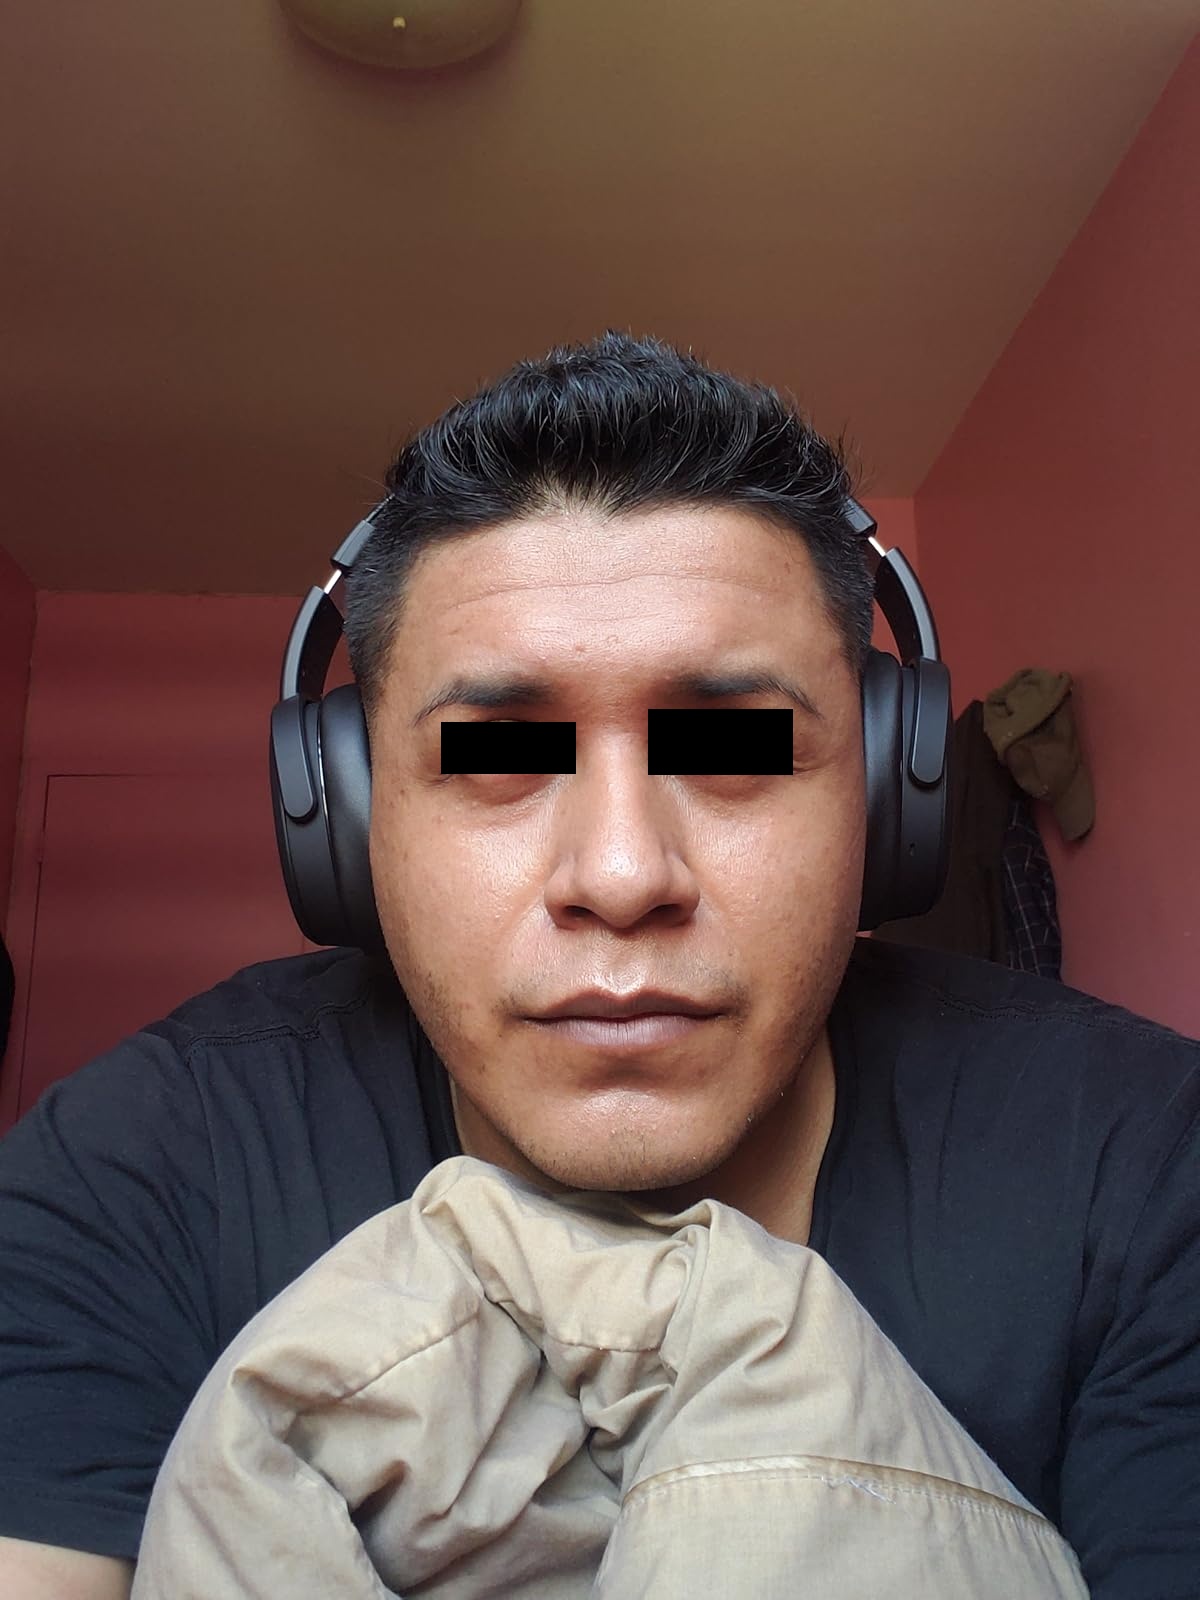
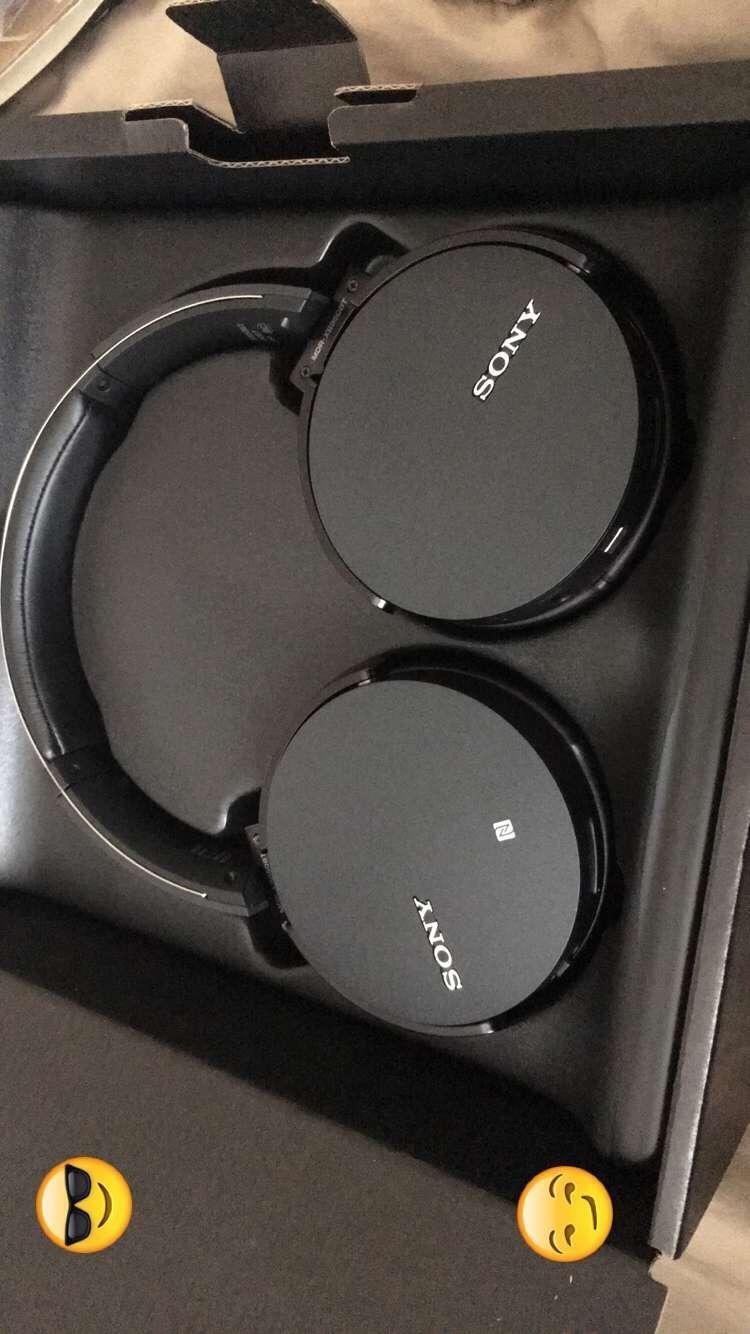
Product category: headphones
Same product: no